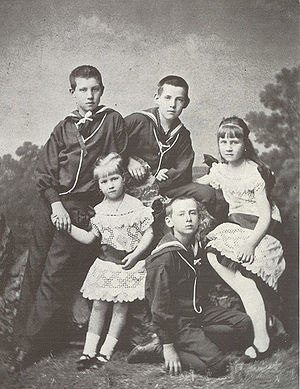
Konstantin 1. af Grækenland / Biografi / Opvækst
Kong Georg 1.'s børn i 1880. Fra venstre: Kronprins Konstantin, prinsesse Maria, prins Georg, prins Nikolaos og prinsesse Alexandra.
Konstantin 1., Hellenernes Konge, var konge af Grækenland i perioderne 1913–1917 og 1920–1922.